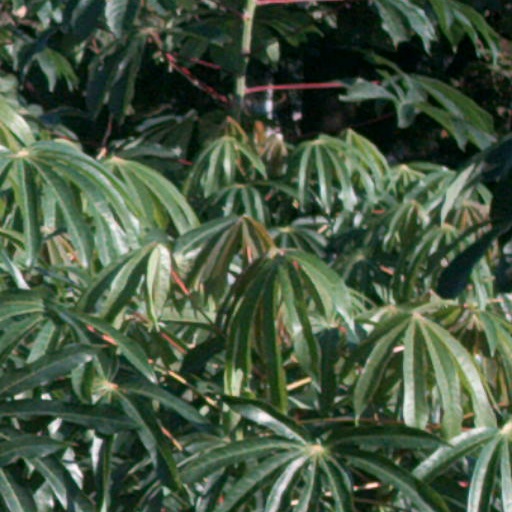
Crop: cassava